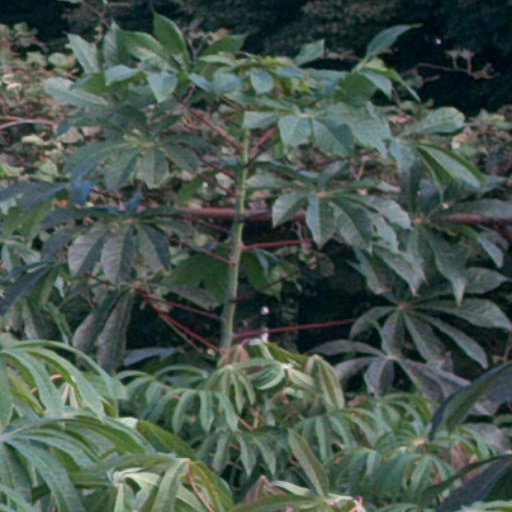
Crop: cassava